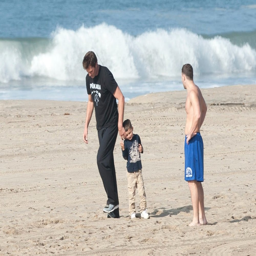
american football player works out at the beach yesterday